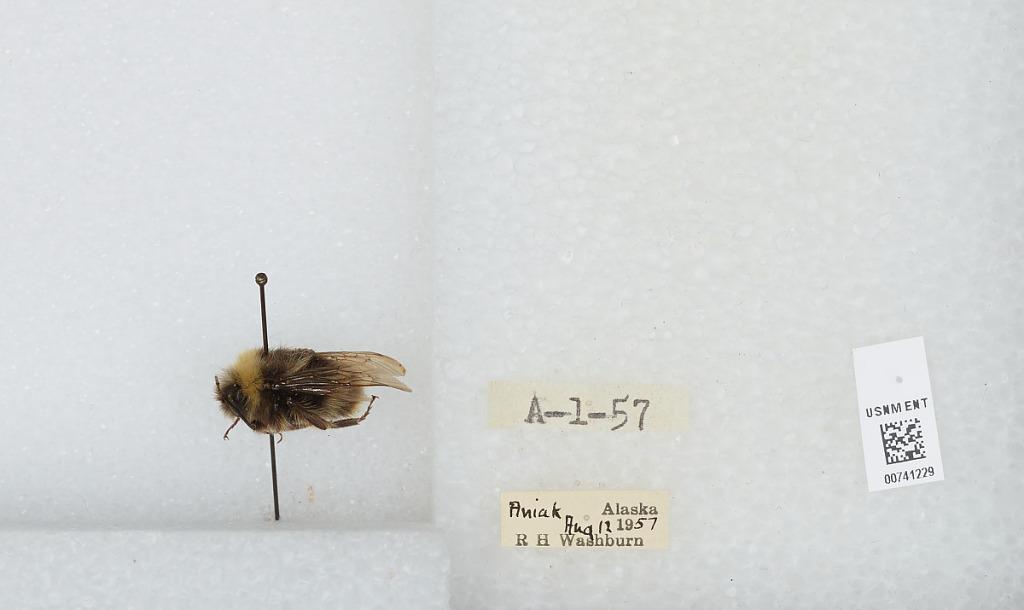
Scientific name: Bombus (Bombus) occidentalis Greene
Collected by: R. Washburn
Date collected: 1957-8-12
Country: United States
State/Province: Alaska
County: Bethel
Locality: Aniak
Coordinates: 61.5789, -159.55